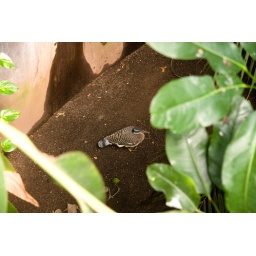
Its a bird on the floor of the aviary in the Woodland Park Zoo